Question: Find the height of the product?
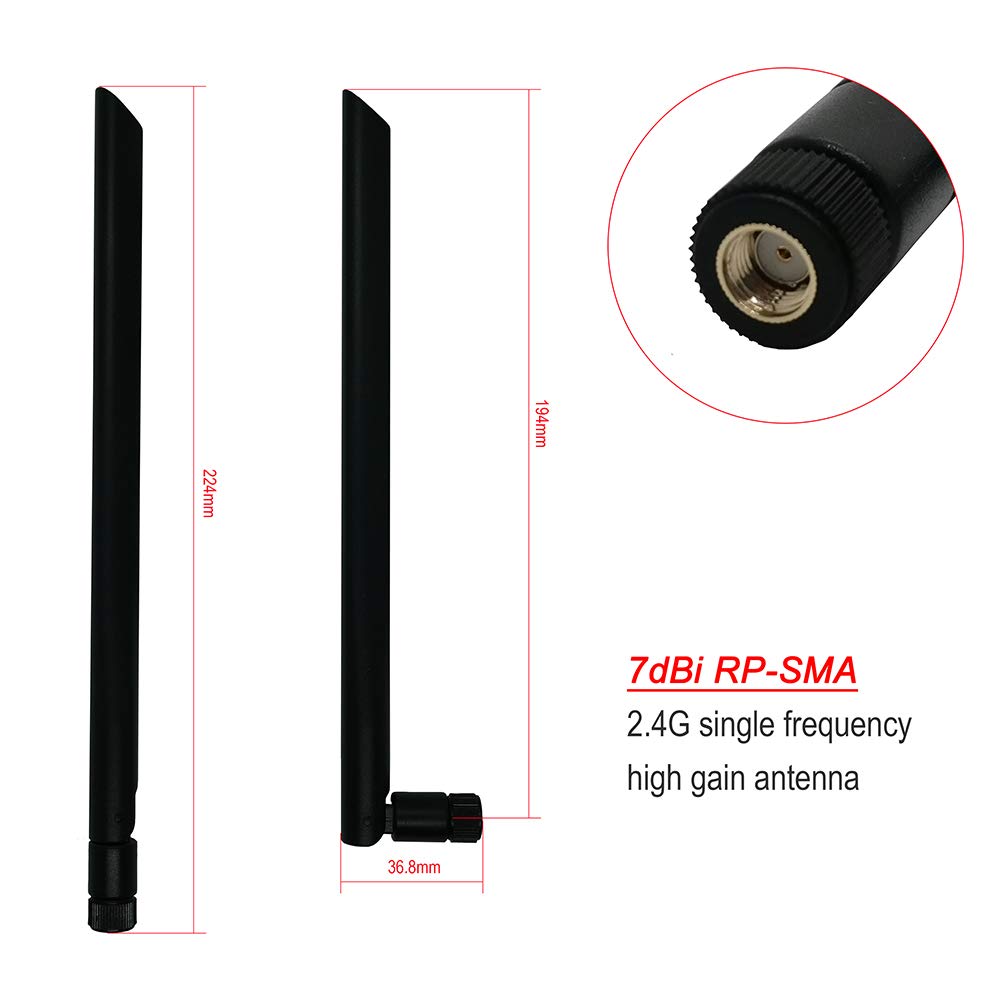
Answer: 194.0 millimetre